Filip Engelman

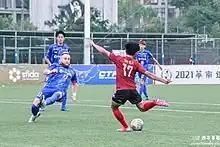
Filip Engelman.jpg

Željko Filip Engelman (born 9 February 1991) is a Serbian professional footballer who plays as a centre-back.